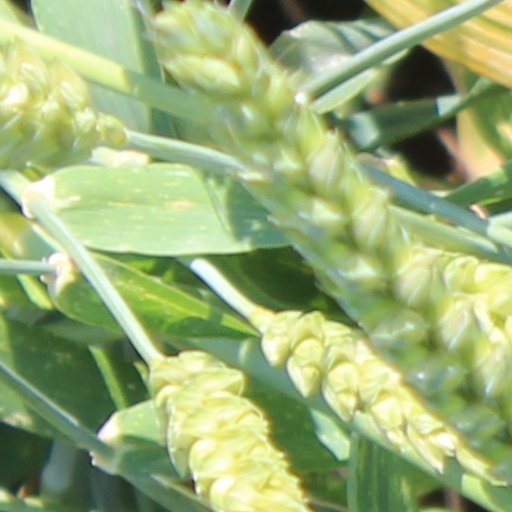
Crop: wheat